Alciphron (book)

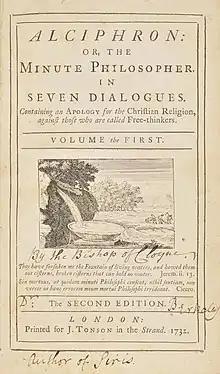
"Alciphron" title page (1732).

Alciphron, or The Minute Philosopher is a philosophical dialogue by the 18th-century Irish philosopher George Berkeley wherein Berkeley combated the arguments of free-thinkers such as Mandeville and Shaftesbury against the Christian religion. It was completed in 1731, and first published in 1732.